Socket SP3

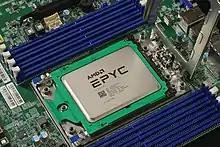
An SP3 socket with an EPYC CPU installed

Socket SP3 is a zero insertion force land grid array CPU socket designed by AMD supporting its Zen-, Zen 2- and Zen 3-based Epyc server processors, launched on June 20, 2017. Because the socket is physically the same size as socket TR4 and socket sTRX4, users can use CPU coolers not only designed for SP3, but also coolers designed for TR4 and sTRX4.